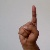
The image shows a hand gesture representing the letter 'D' in Indian Sign Language.